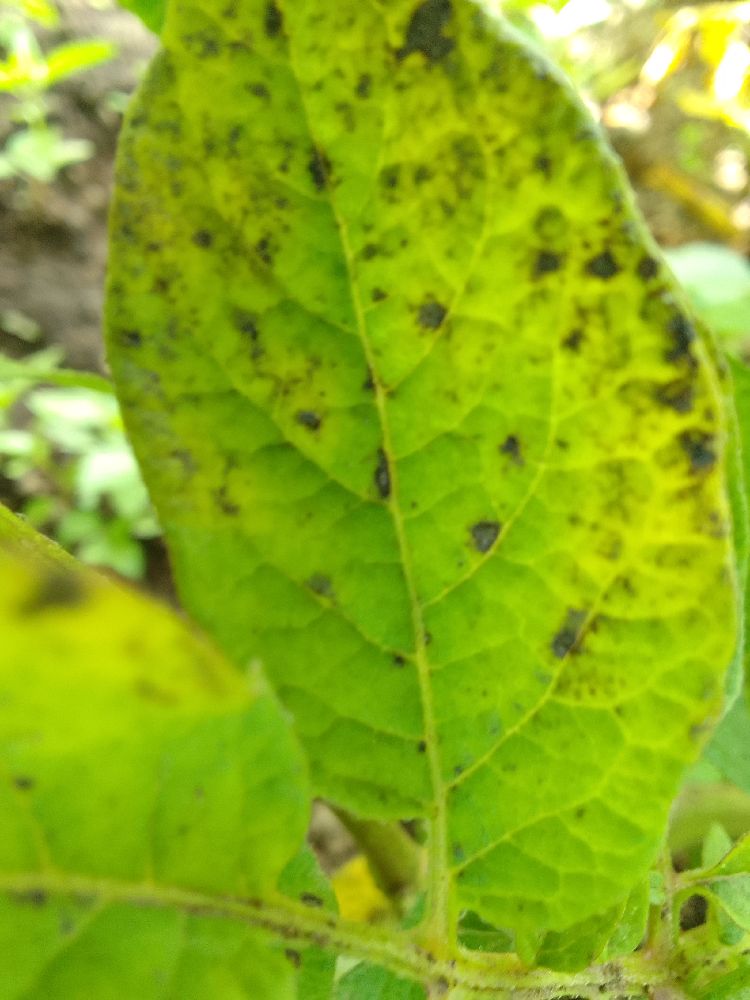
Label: Early blight